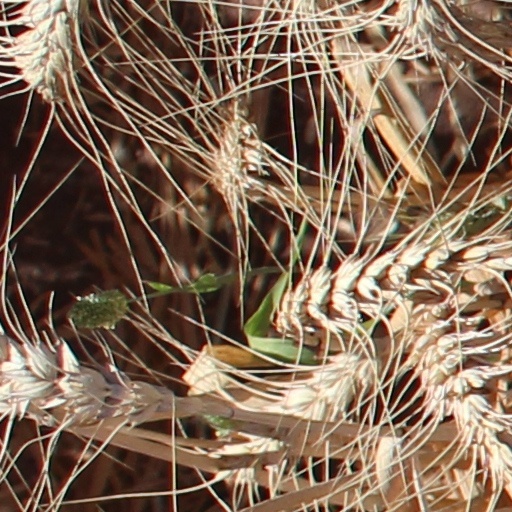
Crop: wheat